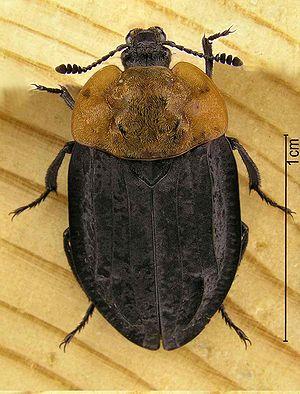
Staphylinoidea est une super-famille d'insectes de l'ordre des coléoptères.
Oiceoptoma est un genre d'insectes de l'ordre des coléoptères, de la famille des silphidés. Il comprend neuf espèces. Il s'agit d'insectes nécrophages, prédateurs ou détritivores.